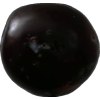
Label: plum